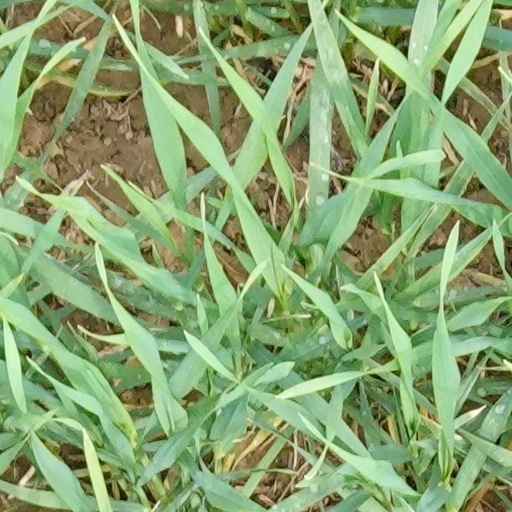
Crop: wheat